Kobe Bryant

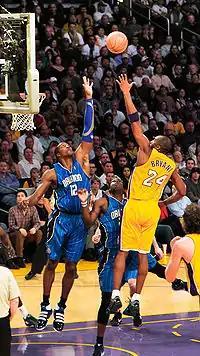
Bryant shoots a left-handed floater over future teammate Dwight Howard of the Orlando Magic in 2010

During the 2009–10 season, Bryant made six game-winning shots including a buzzer-beating, one-legged three-pointer over Dwyane Wade on December 4, 2009, leading to the Lakers' narrow 108–107 victory over the Miami Heat. Bryant considered the shot "one of the luckiest he has made." A week later, Bryant suffered an avulsion fracture in his right index finger in a game against the Minnesota Timberwolves. Despite the injury, Bryant elected to continue playing, rather than take any time off to rest the injury. Five days after his finger injury, Bryant made another game-winning shot, after missing on an opportunity in regulation, this time against the Milwaukee Bucks in an overtime game. Bryant also became the youngest player (31 years, 151 days) to reach 25,000 points in his career during the season, surpassing Chamberlain. Bryant continued his dominant clutch plays making yet another game-winning three-pointer against the Sacramento Kings, and what would be the game-winning field goal against the Boston Celtics. The following day, Bryant surpassed West to become the all-time leading scorer in Lakers franchise history. After being sidelined for five games by an ankle injury, which also forced him to miss the 2010 NBA All-Star Game despite being the Western Conference's leading vote-getter, Bryant made his return and made another clutch three-pointer to give the Lakers a one-point lead with four seconds remaining against the Memphis Grizzlies. Two weeks later, he made his sixth game-winning shot of the season, against the Toronto Raptors.